It's Hard to Be Good

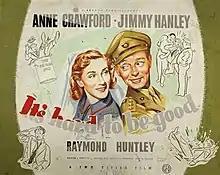
Original British poster

It's Hard to Be Good is a 1948 British comedy film directed by Jeffrey Dell and starring Jimmy Hanley, Anne Crawford and Raymond Huntley. In the film, an ex-army officer finds his altruistic attempts to improve the world are unsuccessful.